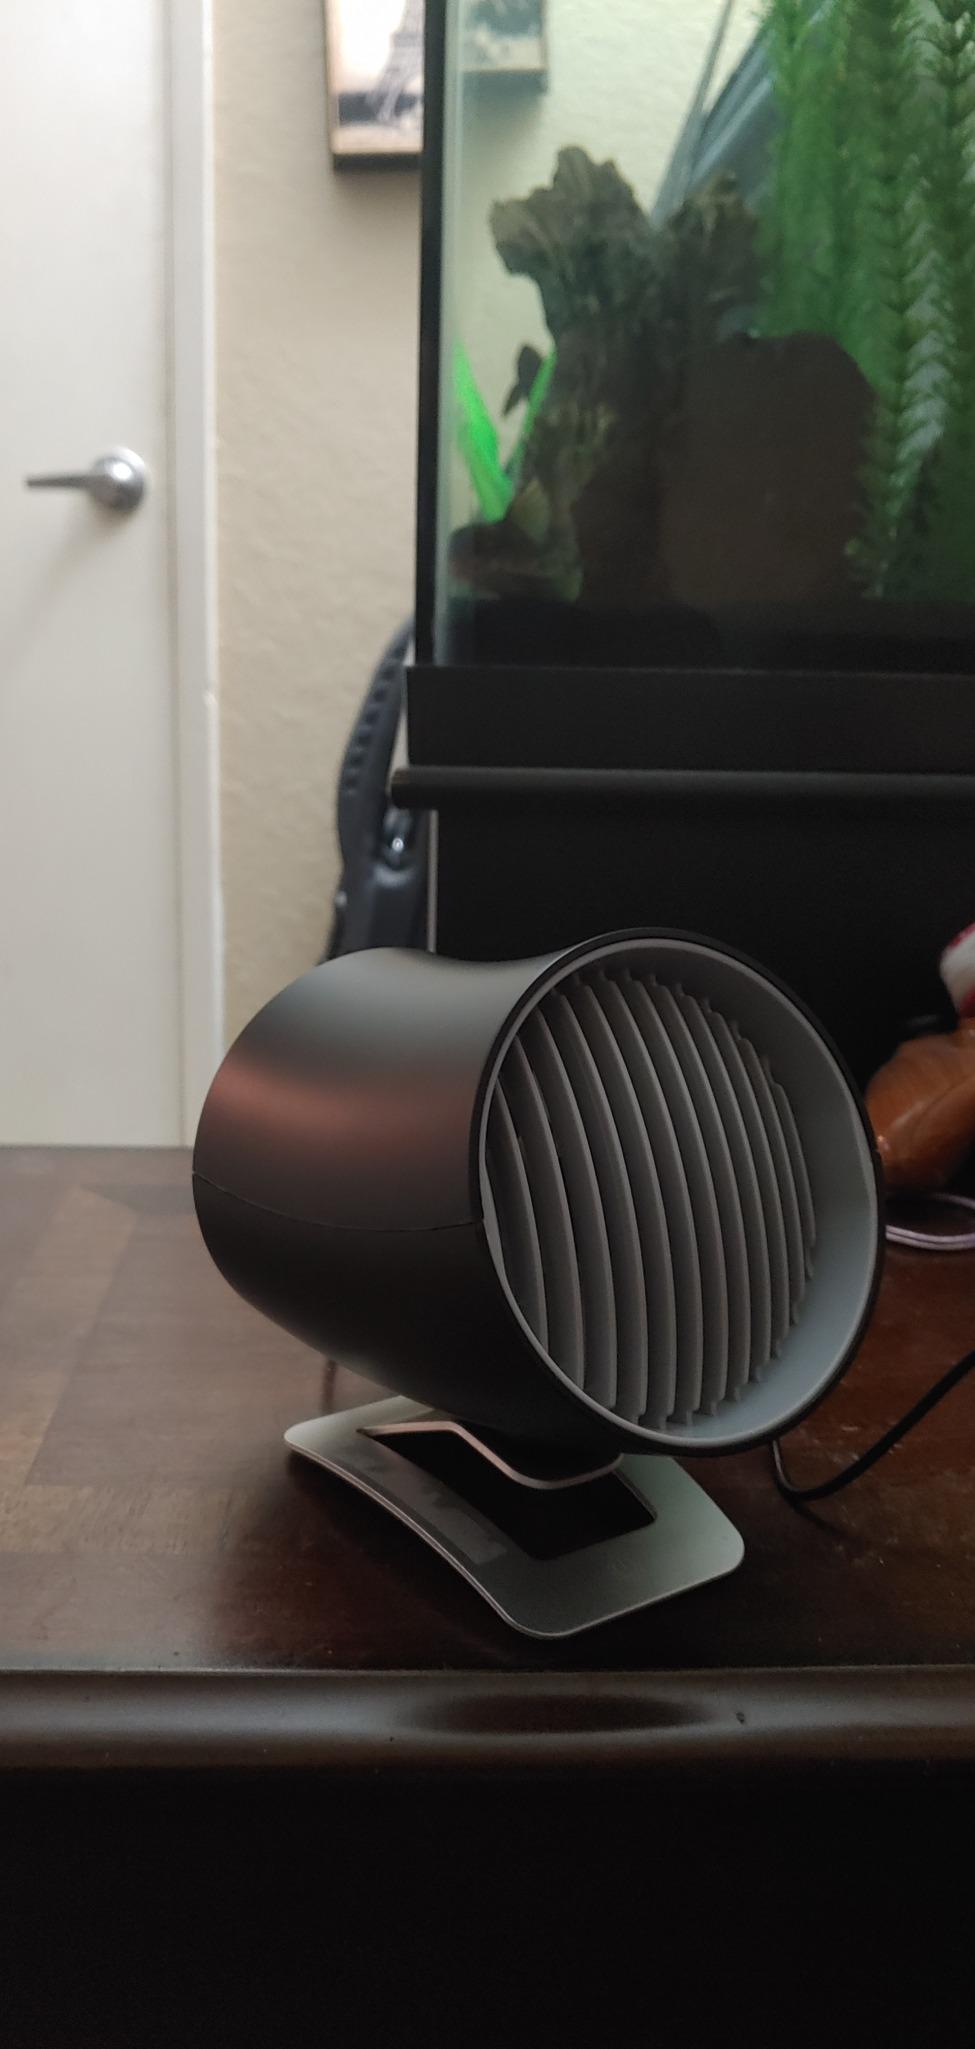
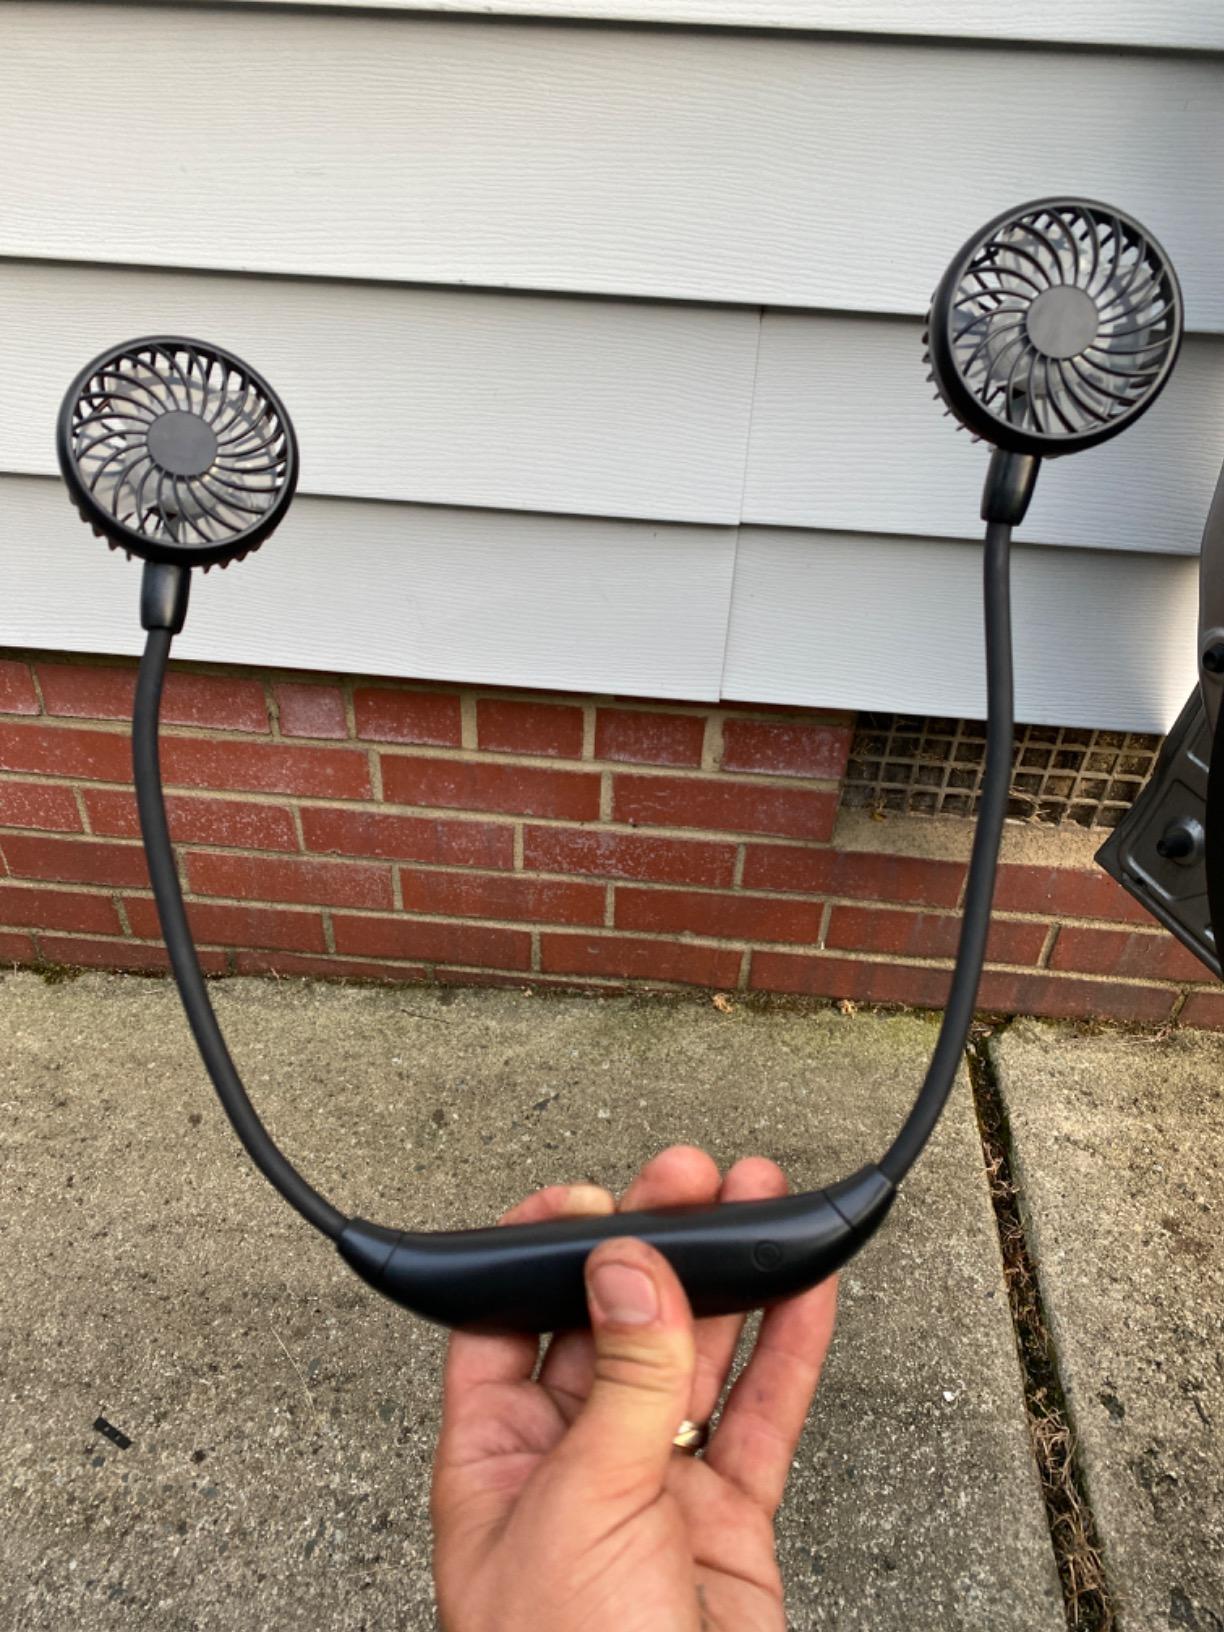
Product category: fan
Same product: no